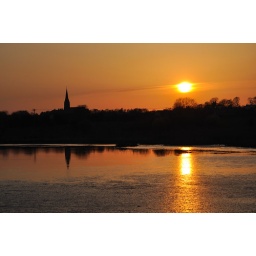
Though pretty this is actually lots of mud in a field from a water treatment plant.